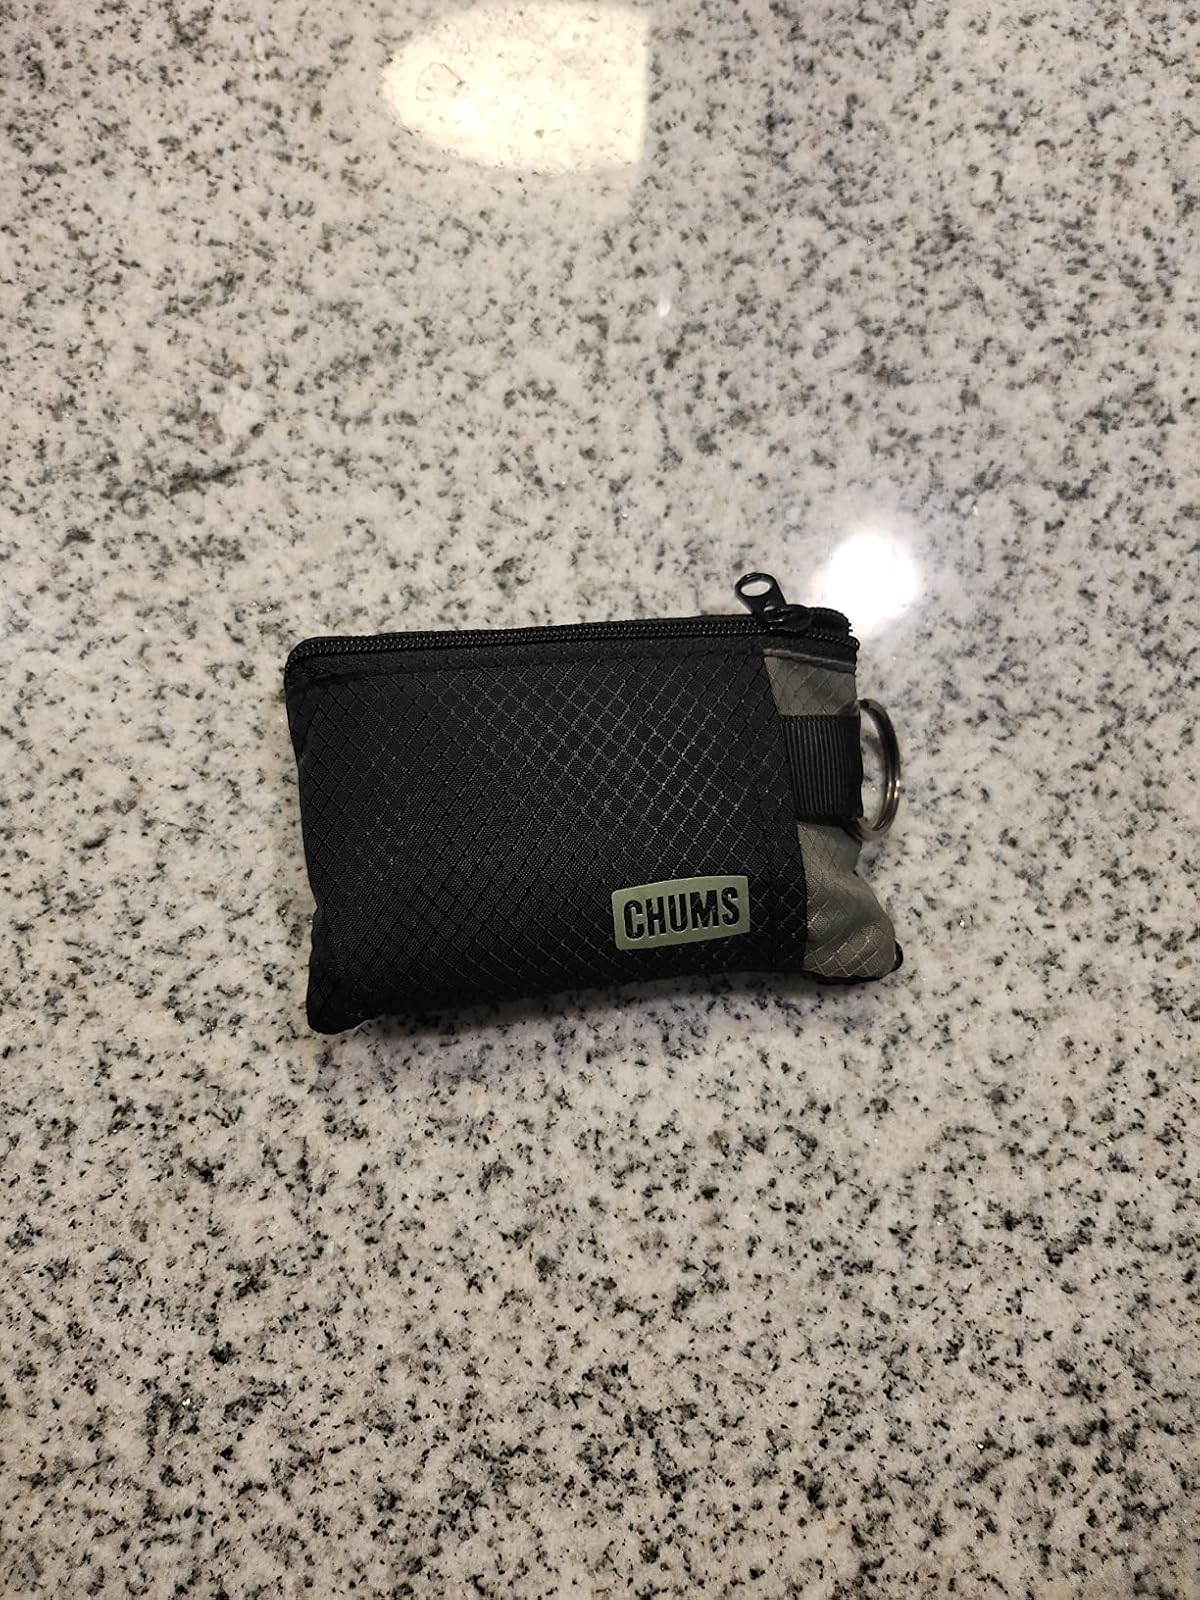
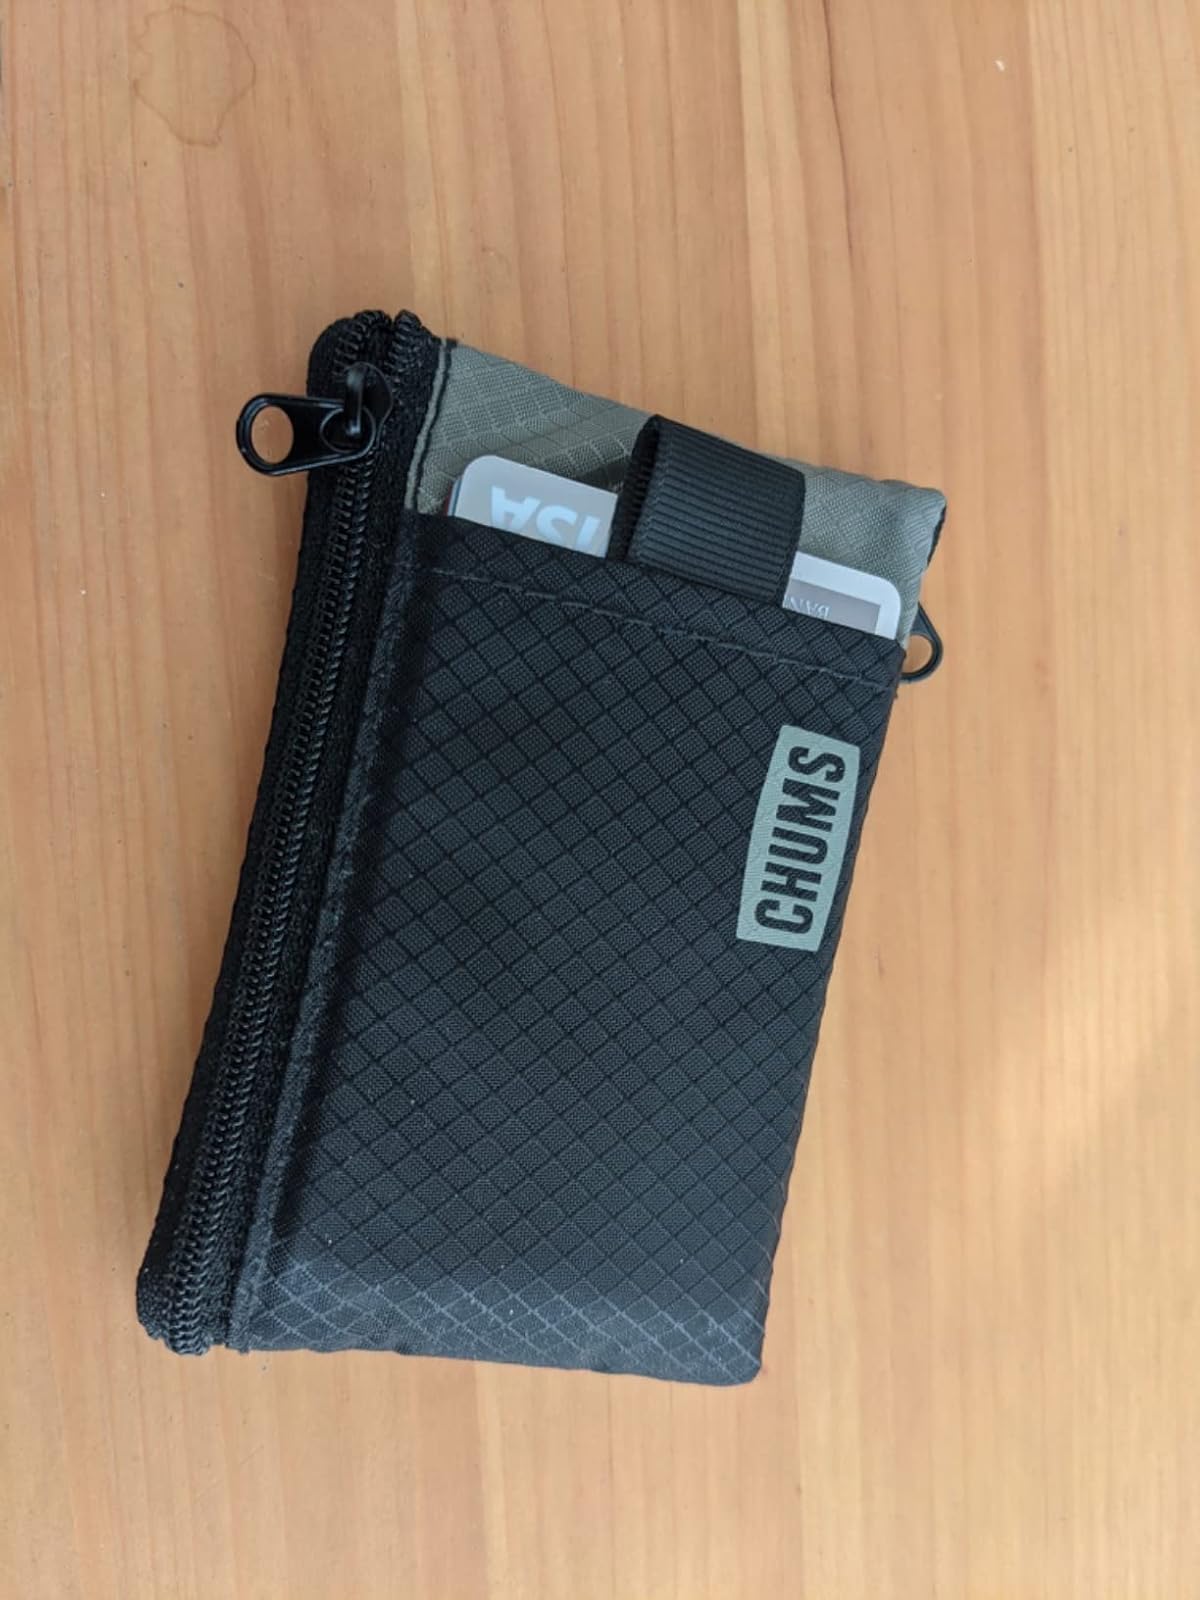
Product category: accessories_wallet
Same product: yes